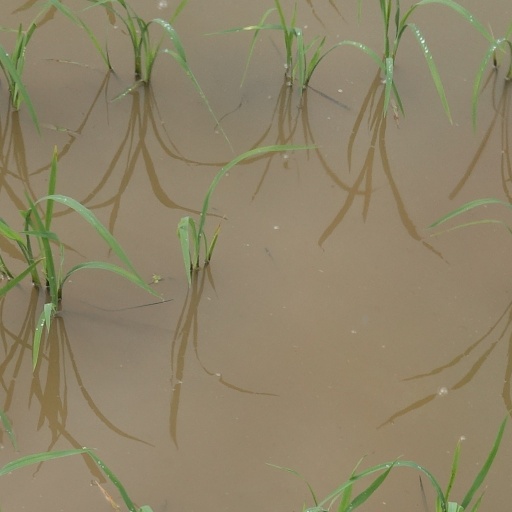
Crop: rice